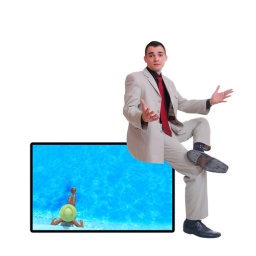
business man sitting on a tv screen over a white background